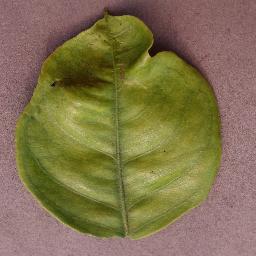
Label: Orange___Haunglongbing_(Citrus_greening)